John Lucas III

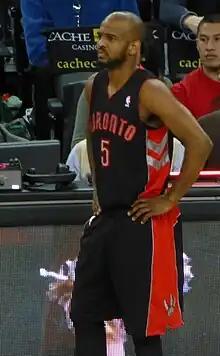
Lucas with the Raptors in 2013

John Harding Lucas III (born November 21, 1982) is an American professional basketball coach and former player who is currently serving as a player development coach for the Las Vegas Aces of the Women's National Basketball Association (WNBA). He played college basketball for Baylor and Oklahoma State.